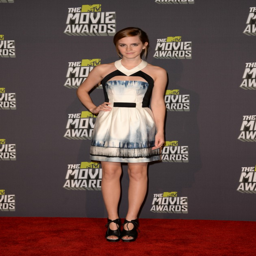
the style of actor : photos for her 25th birthday